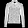
Label: Coat